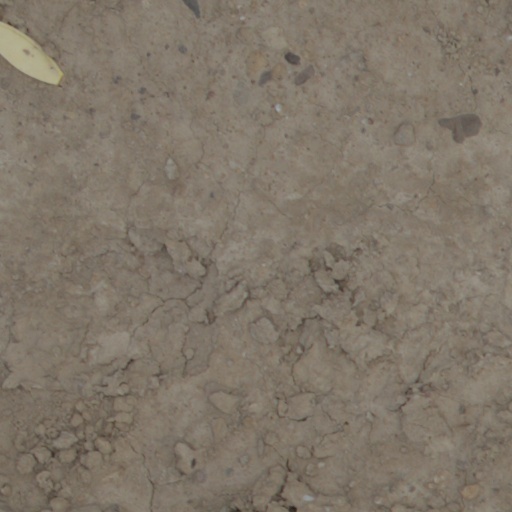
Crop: wheat